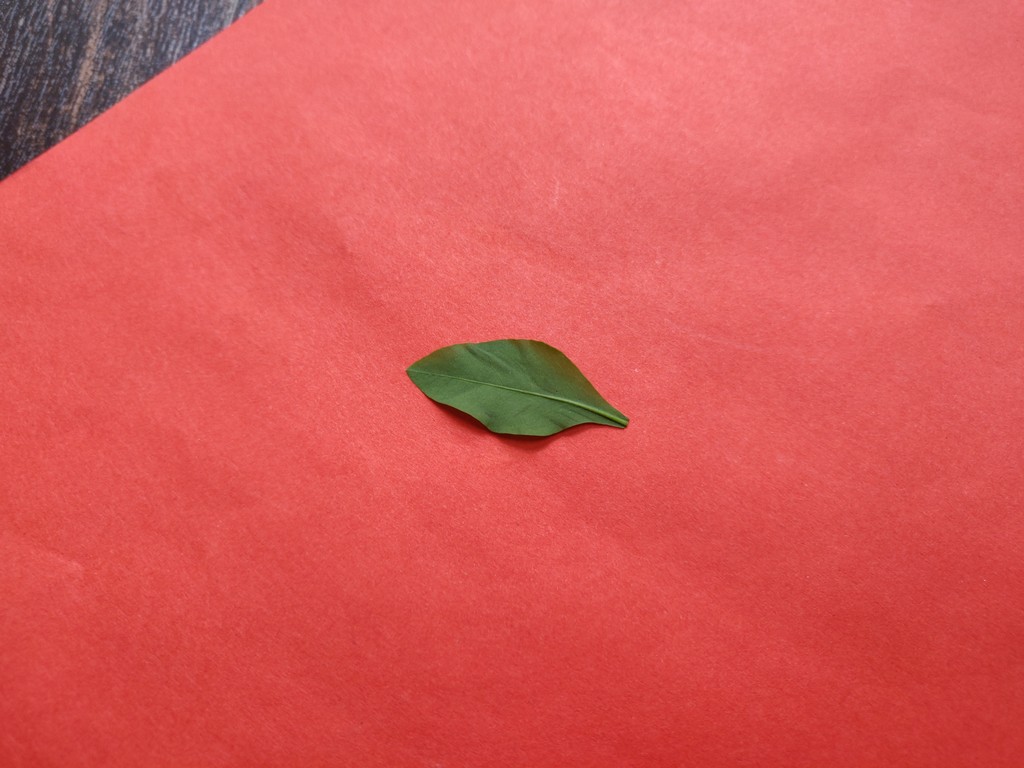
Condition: Healthy
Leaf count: single
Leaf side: back